2010 Pennsylvania's 12th congressional district special election

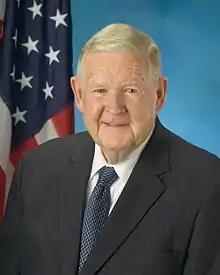
John Murtha, whose death triggered a special election in Pennsylvania's 12th congressional district

Though the late Representative, Murtha, the longest serving congressman in the history of Pennsylvania, was consistently re-elected to his seat by large margins, the special election was expected to be competitive.